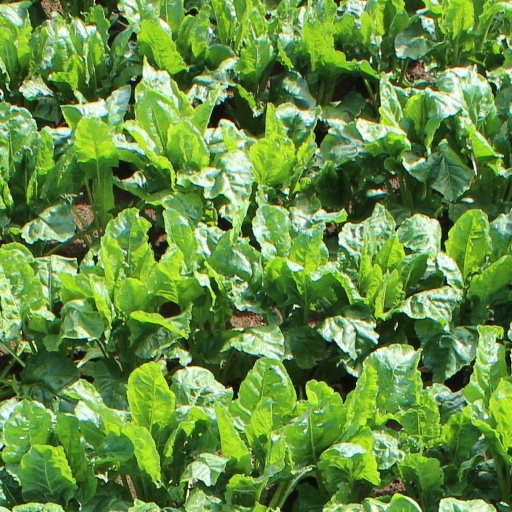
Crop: sugar beet